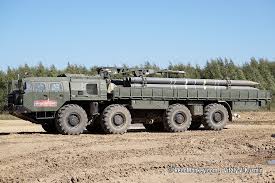
Label: BM-30